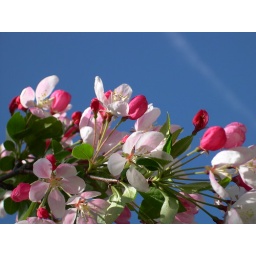
The apple blossoms and the sky were glorious today.my eyes delight inpink blossoms against blue skyfull with spring's glory